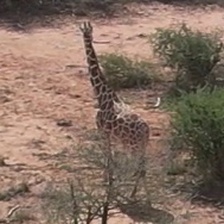
Pose orientation: left